Standard Drug No. 2

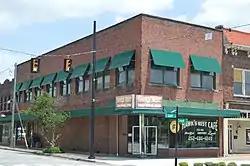
Northern side and front

The Standard Drug No. 2 is a historic commercial building located in Kinston, Lenoir County, North Carolina. It was built between 1918 and 1924, and is a two-story, brick Commercial Style with street level, plate-glass windows. The interior retains an Art Deco-style lunch counter and pressed metal ceiling. Sit-ins were held at the lunch counter in 1960 and 1961, to protest segregation.